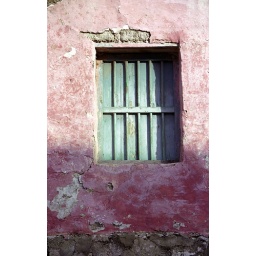
A stucco wall and window in the island town of Isla Flores in the Peten of Guatemala